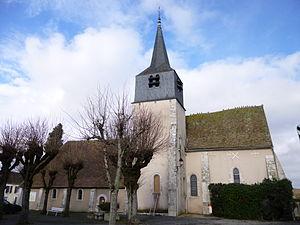
La Chapelle-sur-Aveyron, Loiret, région Centre, France. Eglise paroissiale Saint Loup et Saint-Roch, côté sud.
La Chapelle-sur-Aveyron est une commune française, située dans le département du Loiret en région Centre-Val de Loire.